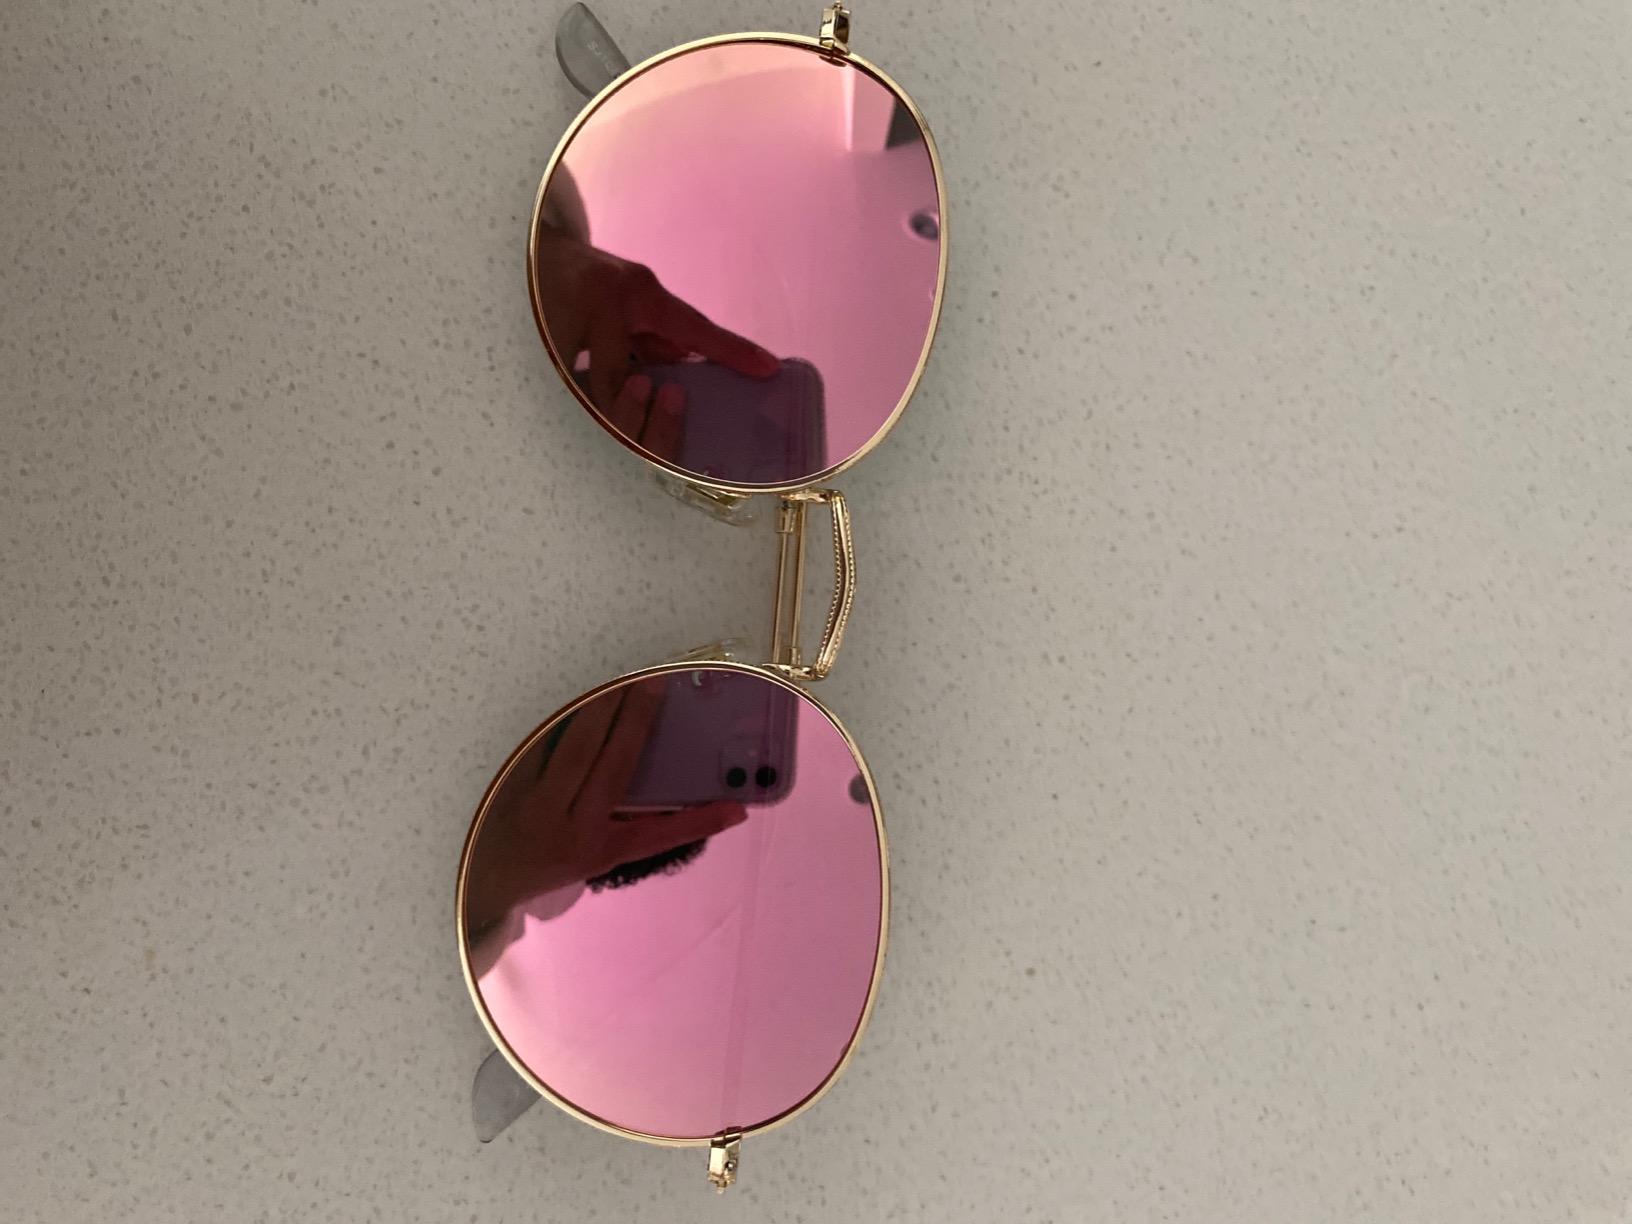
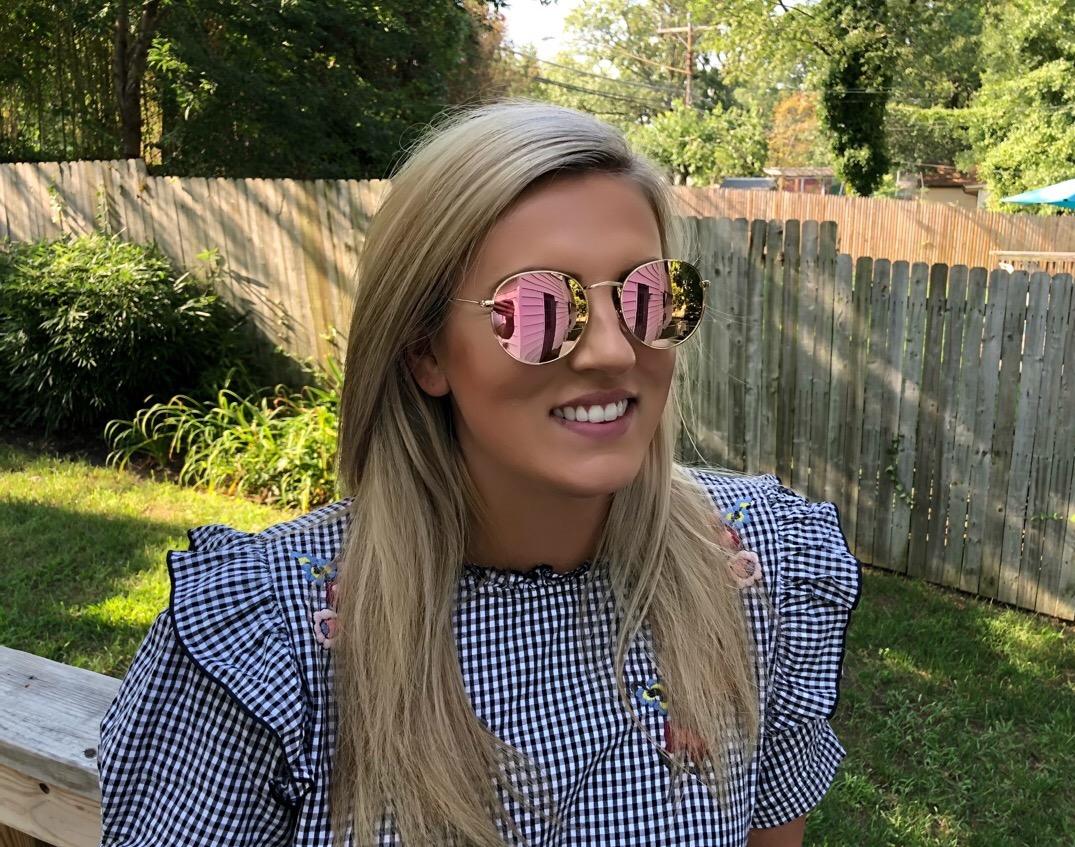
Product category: accessories_sunglasses
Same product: yes